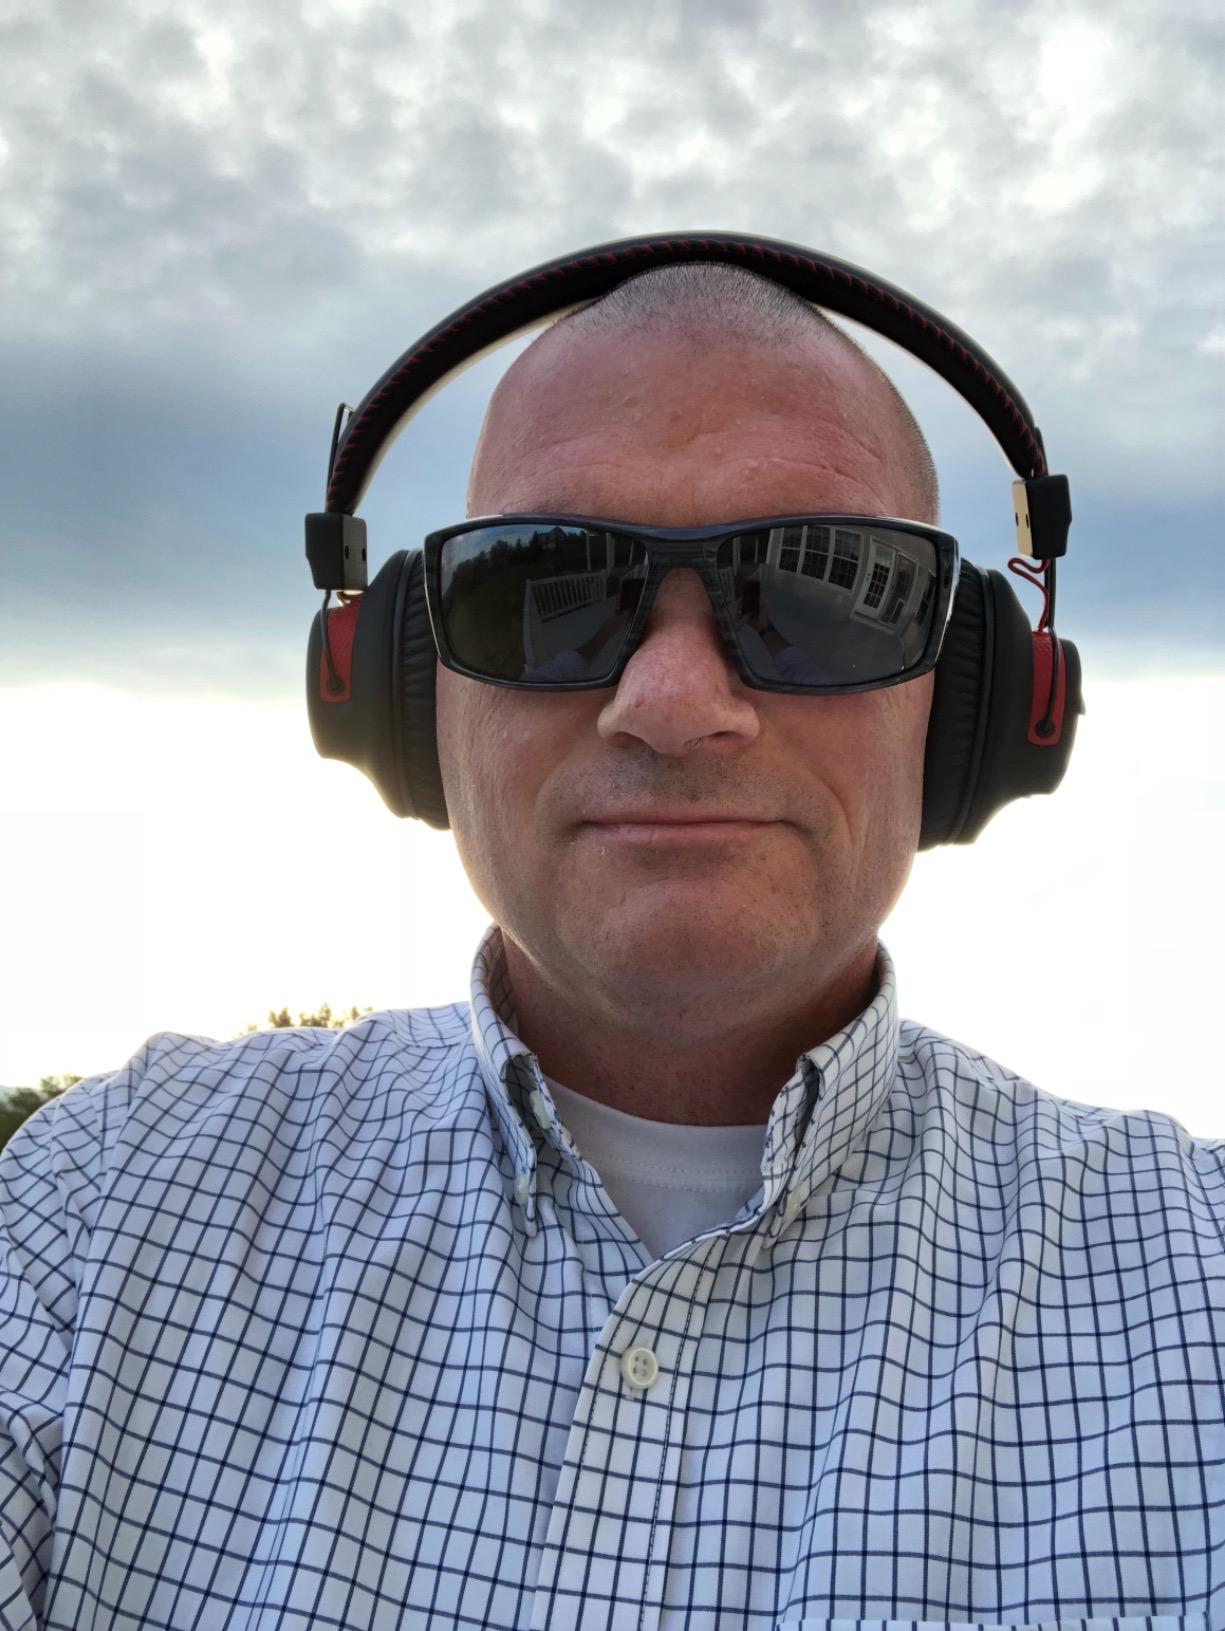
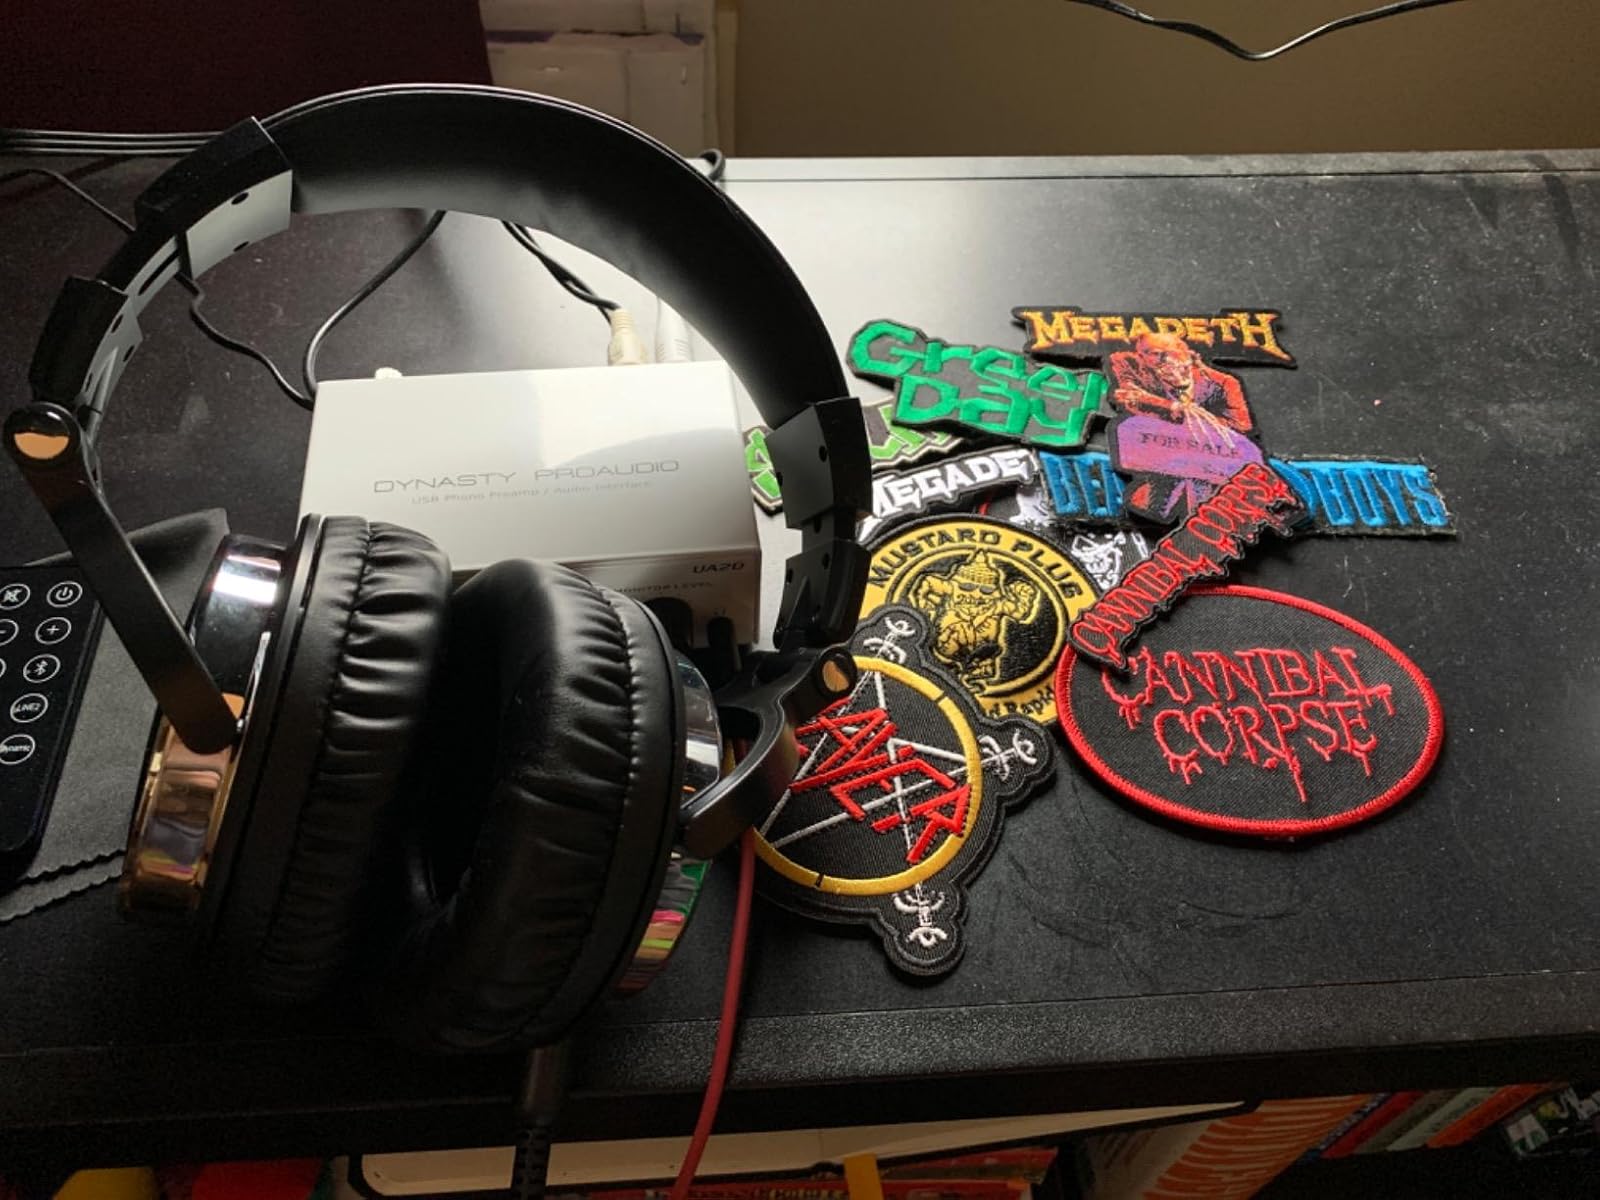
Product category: headphones
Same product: no